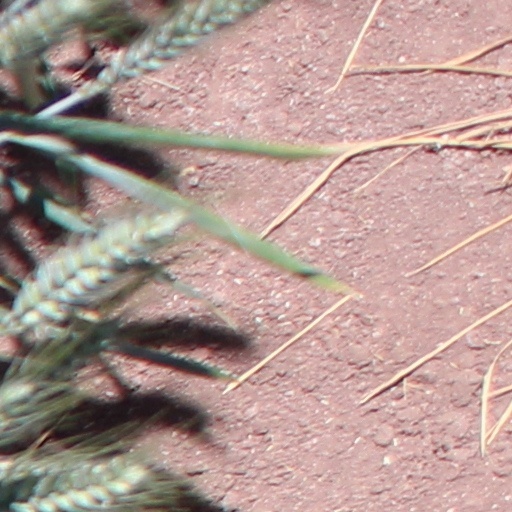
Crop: wheat